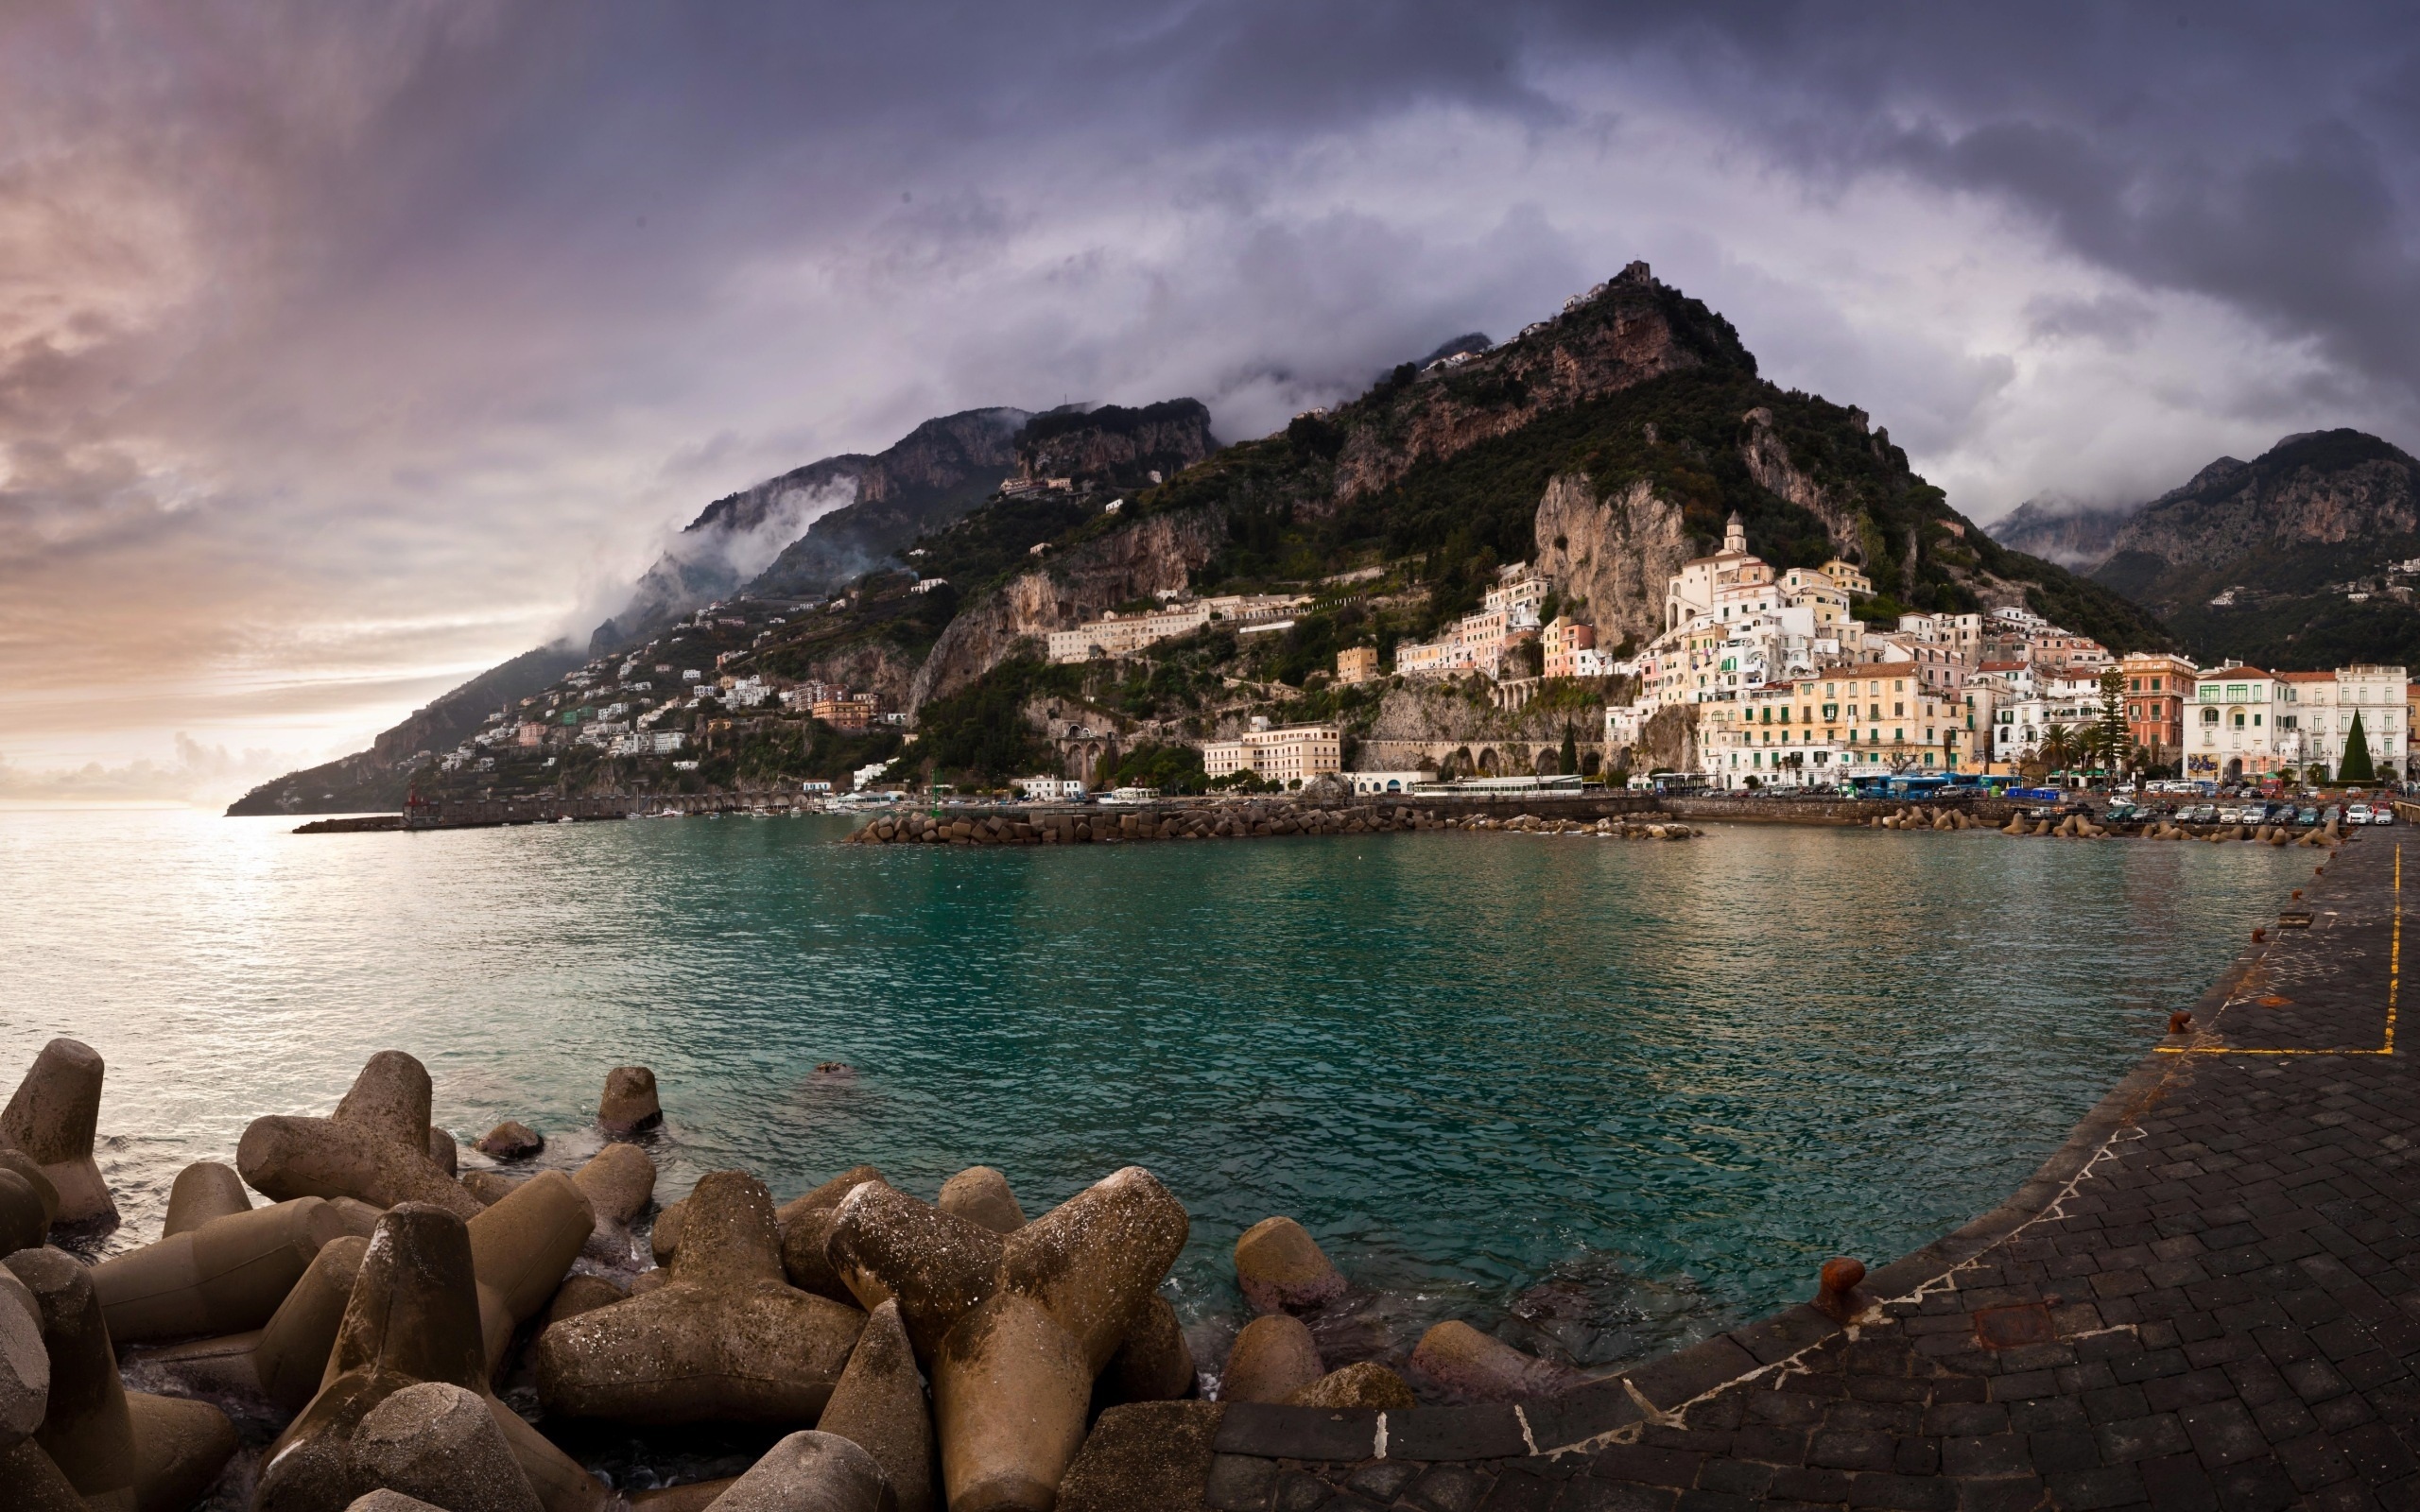
beach, landscape, sea, coast, rock, ocean, mountain, cloud, shore, wave, lake, vacation, cliff, seaside, cove, reflection, bay, island, terrain, body of water, seaside town, cape, amalfi